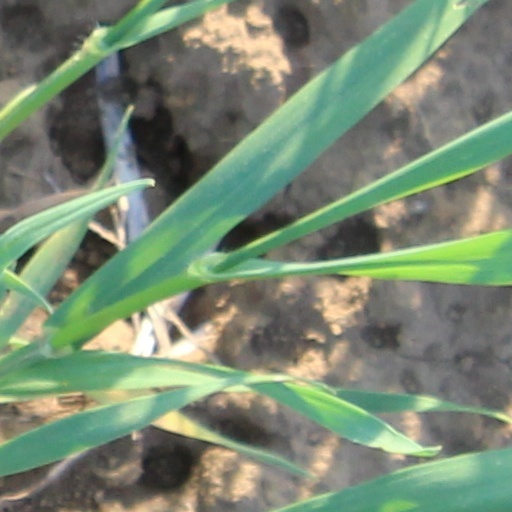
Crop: wheat